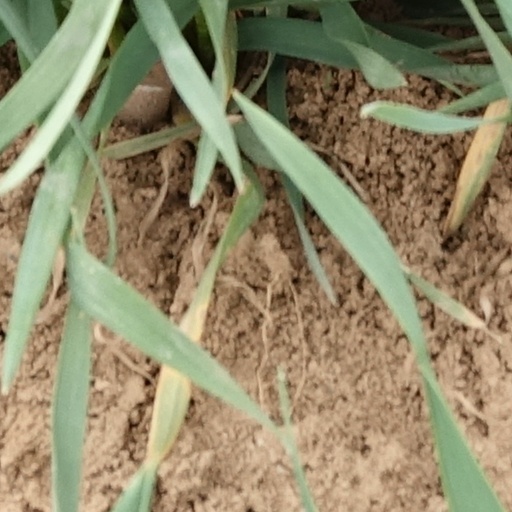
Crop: wheat